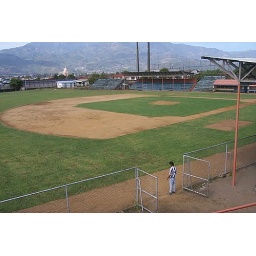
View from left field line near third base